1111 Pennsylvania Avenue

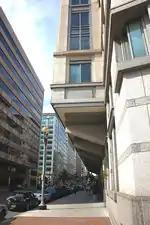
12th Street NW side of 1111 Pennsylvania Avenue NW, depicting the cantilever over the sidewalk.

The site, on the northeast corner of 12th Street NW and Pennsylvania Avenue NW, was originally occupied by the Fountain Inn, erected in 1815 after the burning of Washington. This structure was razed and in 1847 the four-story Fuller Hotel opened. Renamed the Kirkwood House, it was the residence of Vice President Andrew Johnson; he took the oath of office of the president of the United States there in April 1865 after the assassination of President Abraham Lincoln. Kirkwood House was razed in 1875 and replaced with the Shepherd Centennial Building, a seven-story office building in the Second Empire style (it opened in 1876). The Shepherd Centennial Building was converted into a hotel in 1893 by architect Leon E. Dessez and renamed the Raleigh Hotel. The Raleigh Hotel was razed in 1911 and rebuilt by architect Henry Janeway Hardenbergh as a 13-story Beaux Arts hotel with a rusticated brick, white limestone, and terra cotta exterior. Congress changed the height limit for buildings on Pennsylvania Avenue NW from to in 1910 in order to accommodate the Raleigh Hotel.